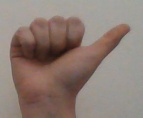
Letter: dhad